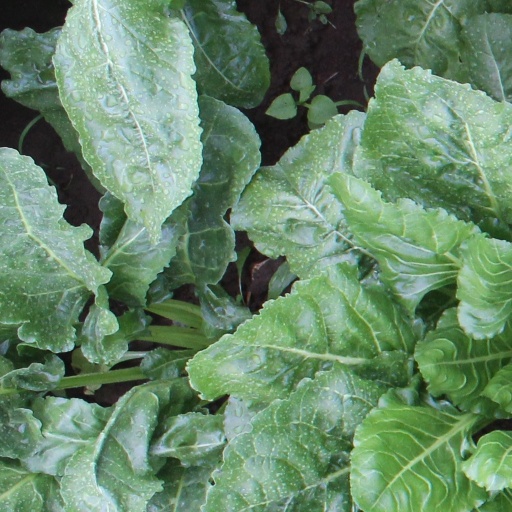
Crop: sugar beet